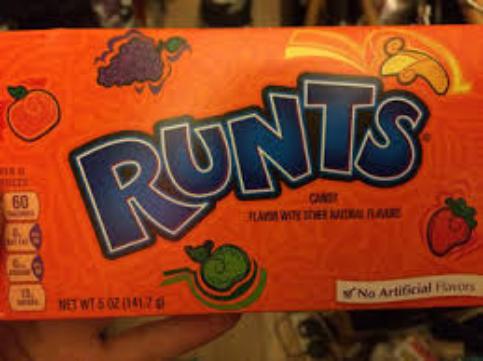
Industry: Food